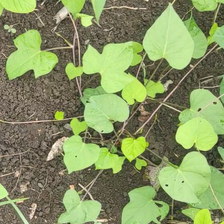
Weed species: Obscure_morning _glory(Ipomoea obscura)